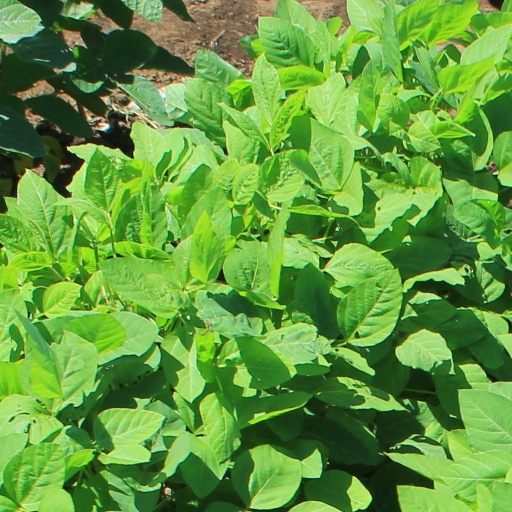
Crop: soybean